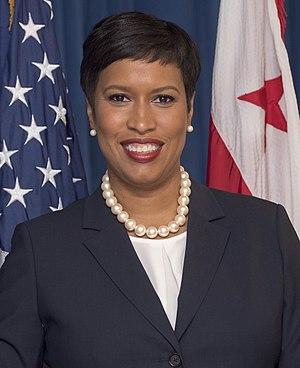
Le maire du district de Columbia, est le chef de la branche exécutive du gouvernement du district de Columbia, aux États-Unis. Depuis la création du poste sous sa forme actuelle en 1975, sept personnes, toutes membres du Parti démocrate, ont dirigé la ville.
Muriel Elizabeth Bowser, née le 2 août 1972 à Washington, D.C., est une femme politique américaine, membre du Parti démocrate et maire du district de Columbia depuis 2015.